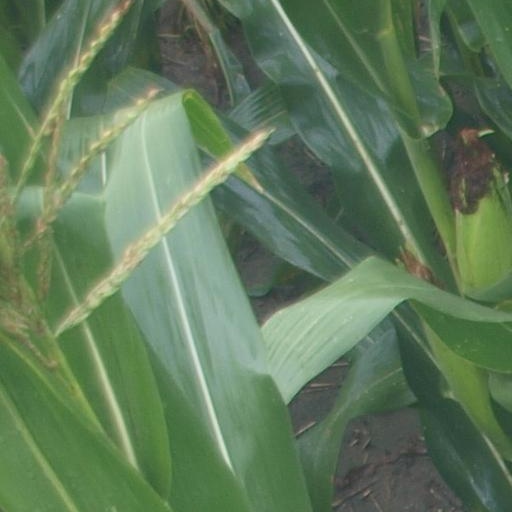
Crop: maize; corn